Demographics and culture of Ahmedabad

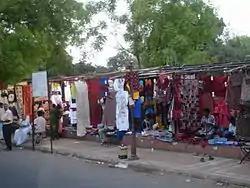
Traditional clothes called "Chania Cholis" being sold at Law Garden

People of the city are known for their love for food. A typical Gujarati "thali" (meal) consists of Roti, Dal, Rice and "Shaak" (cooked vegetable curry). There are a large number of restaurants which cater to people of all tastes and likes. The cuisine ranges from traditional Gujarati "thalis" to Punjabi, South Indian, Thai, Italian, Chinese and junk food. Most of the eating joints serve only vegetarian food as majority of the populace is vegetarian. Ahmedabad boasts of the first all-vegetarian Pizza Hut in the world